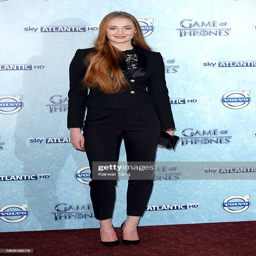
actor attends the season premiere .